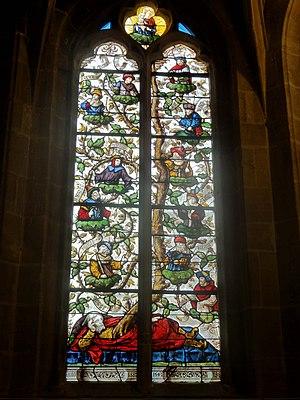
Verrière n° 2 - arbre de Jessé 1.
L'église Saint-Firmin est une église catholique paroissiale située à Vineuil-Saint-Firmin, dans le département de l'Oise, en France. Elle succède à un édifice médiéval, qui a été entièrement remplacé par l'église actuelle, édifiée dans une unique campagne de travaux entre 1540 et 1543 grâce au mécénat du connétable Anne de Montmorency. Ses dimensions sont modestes, et son architecture gothique flamboyante est très simple et sans ambition, mais les formes et proportions sont harmonieuses, et l'homogénéité de l'ensemble est remarquable. L'on note seulement que les réseaux des fenêtres sont d'une grande diversité : sur quinze fenêtres, pas plus que trois affichent un même dessin. Ce sont surtout les cinq verrières historiées de la Renaissance qui font la réputation de l'église Saint-Firmin. Elles sont regroupées dans le chœur, et ont en partie été réalisées par des grands maîtres de l'époque. Une restauration sous la direction d'Auguste Steinheil en 1881-1882 les a sauvées pour la postérité. L'église a été inscrite au titre des monuments historiques par arrêté du 13 février 1970, et bénéficié d'une restauration à la même époque.